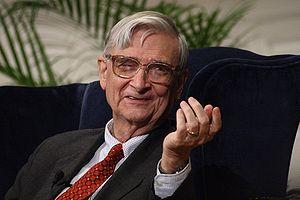
Edward Osborne Wilson, appelé couramment E. O. Wilson, né le 10 juin 1929 à Birmingham, Alabama, est un biologiste, entomologiste et myrmécologue de notoriété mondiale. Il est le fondateur de la sociobiologie.
La sociobiologie est une discipline étudiant les bases biologiques présumées des comportements sociaux répertoriés dans le règne animal.